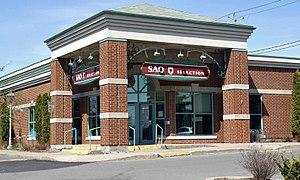
Magasin SAQ Sélection, situé au centre-ville de Saint-Bruno-de-Montarville.
La Société des alcools du Québec est une société d'État qui a pour mandat de faire le commerce des boissons alcoolisées sur tout le territoire du Québec. La SAQ coordonne aussi la vente du cannabis à fins récréatives suivant la légalisation de la substance en vertu de la Loi fédérale sur le Cannabis, par l'intermédiaire de sa filiale, la Société québécoise du cannabis.